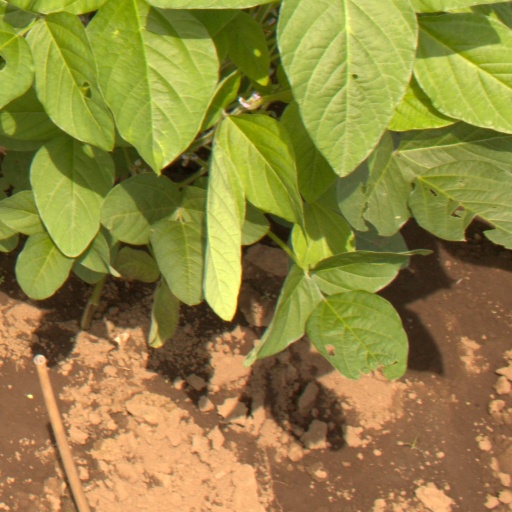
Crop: soybean